Sumner station

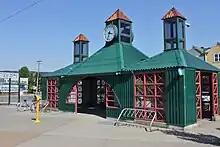
The passenger waiting shelter at Sumner station, shaped like a hop kiln

A block-long section of Narrow Street south of Maple Street, home to the city's maintenance shops, was proposed as the site for the commuter rail station in 1997. The Narrow Street site was formally adopted as the preferred alternative in early 1998 and a contract to design the station was awarded to Tacoma-based architecture firm Merritt Pardini. The station's depot, reflecting the area's historical hops industry, was originally slated to be scaled back due to rising project costs, but protests from Sumner residents prompted Sound Transit to fund its construction separately. Design work on the station was completed in July 1999 and the $3.9 million construction contract was awarded to Lumpkin General Contractor in September.